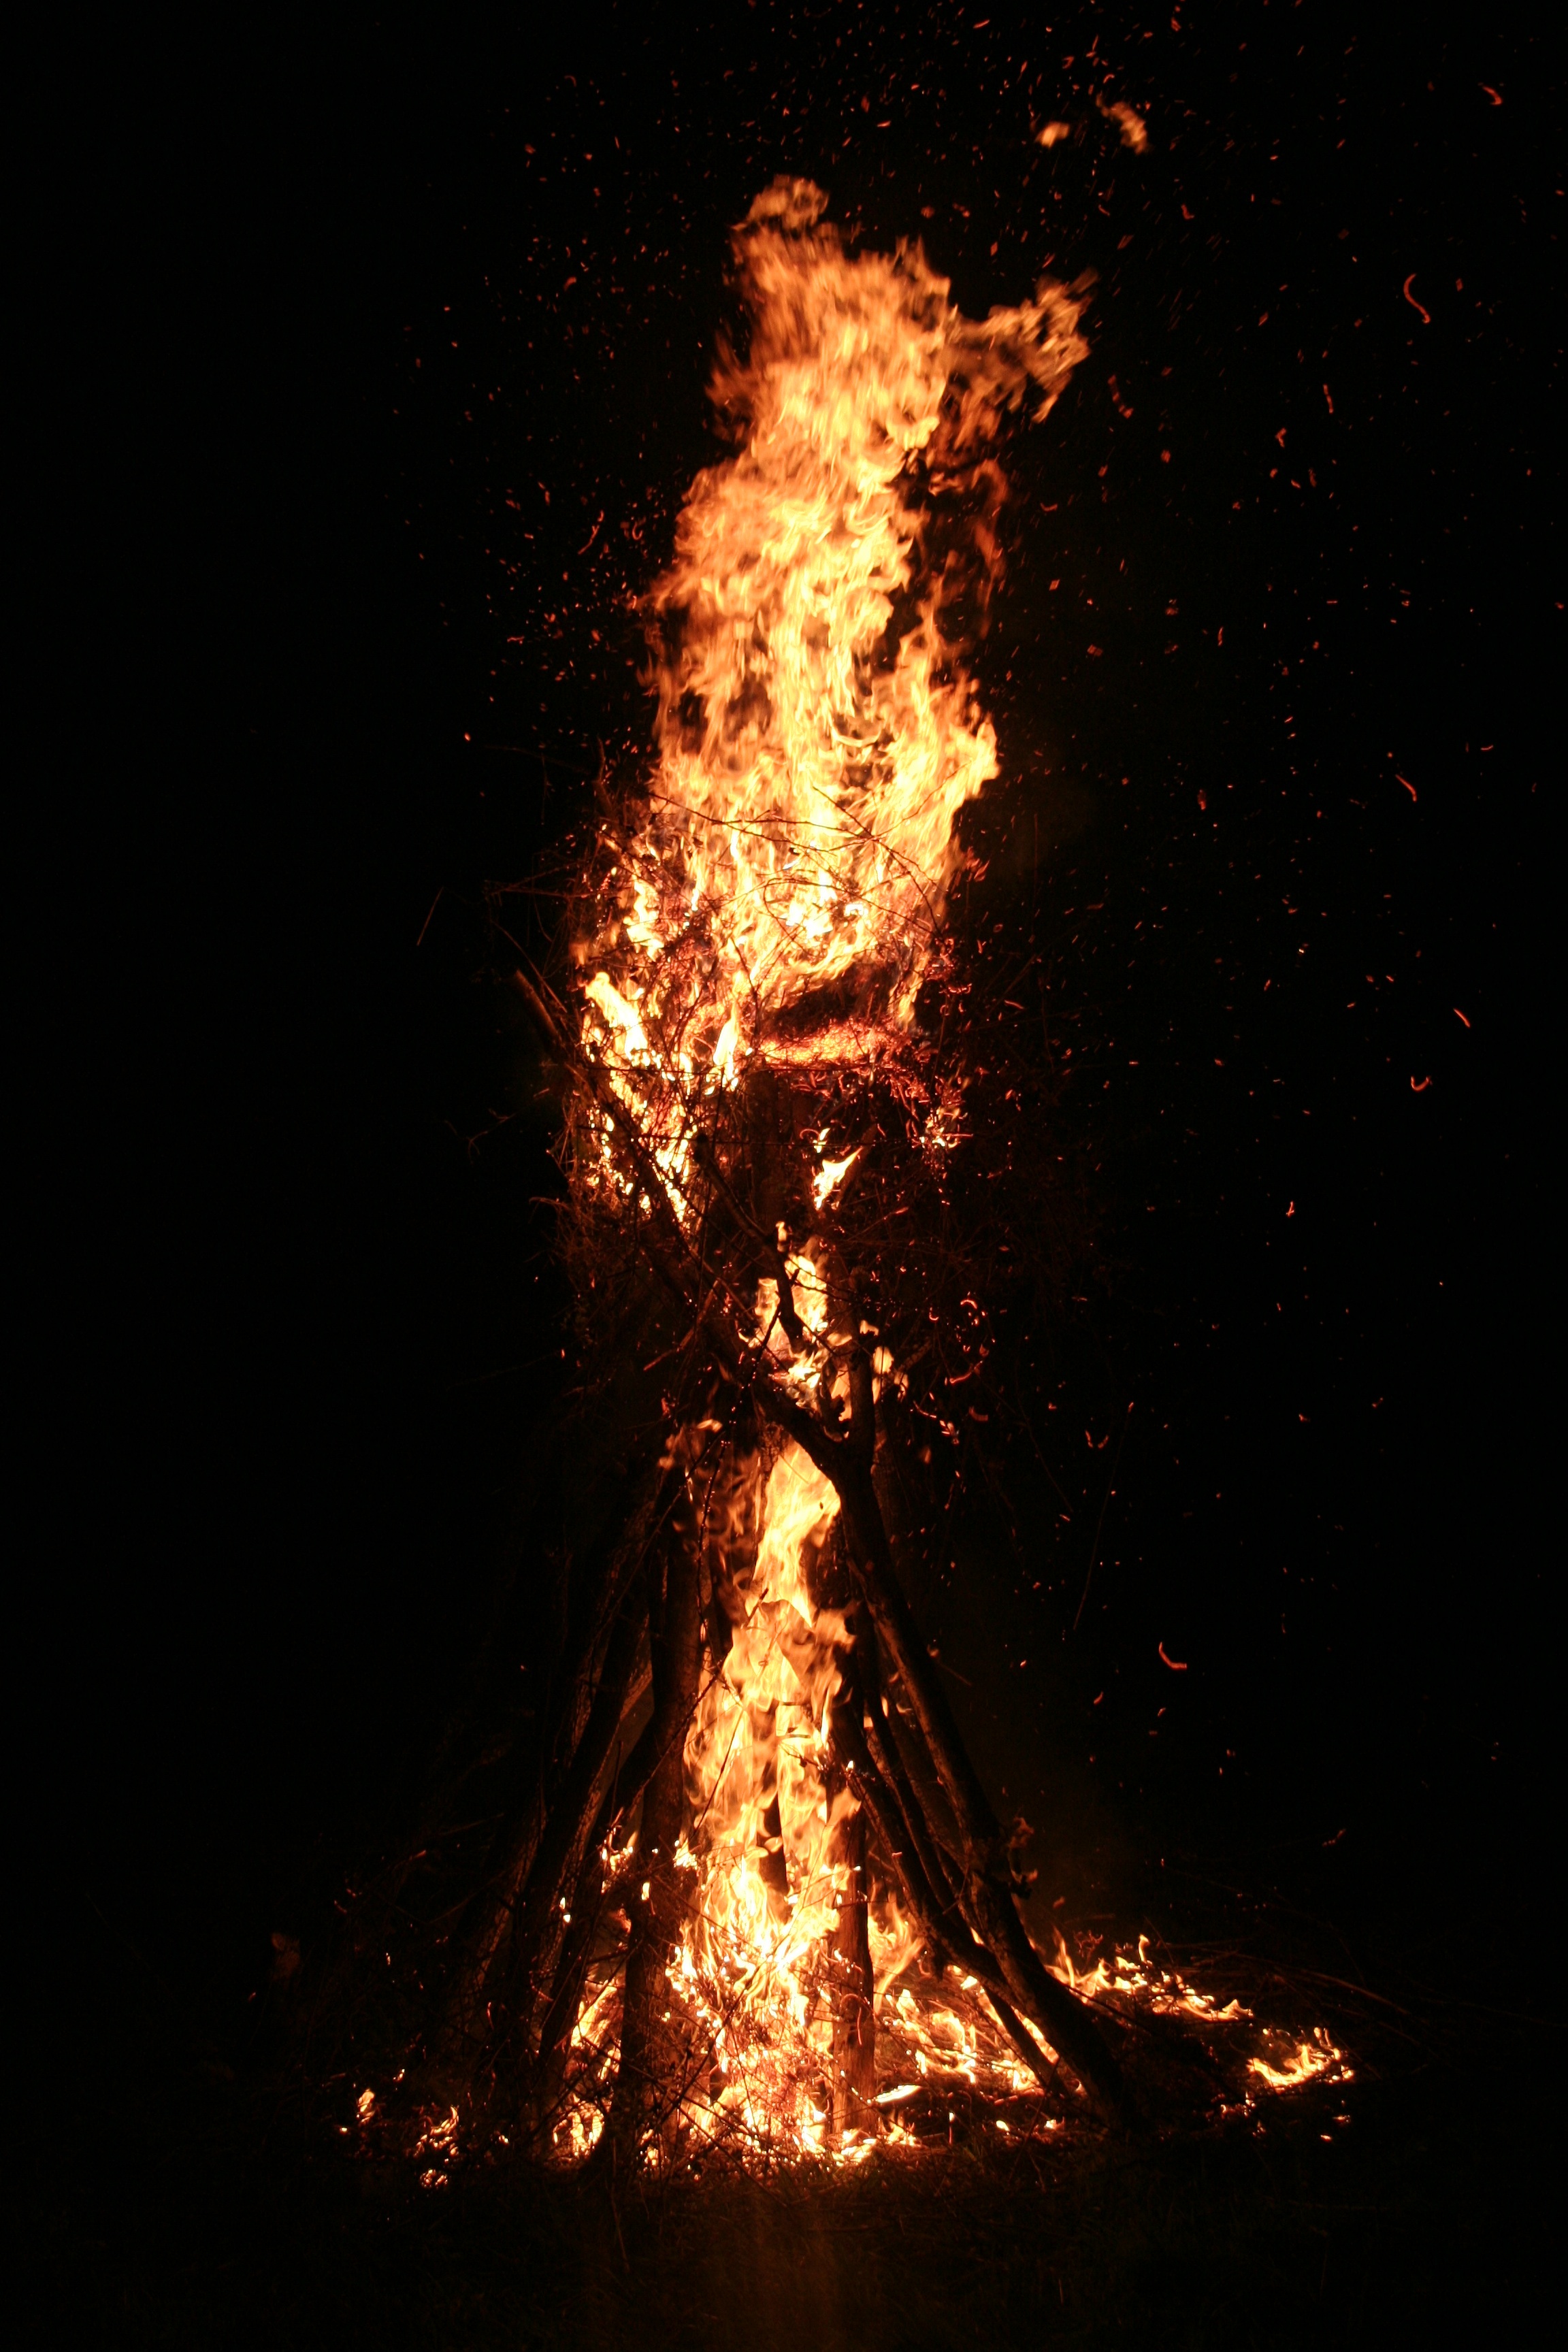
light, flame, fire, campfire, bonfire, brand, at night, geological phenomenon, rt z